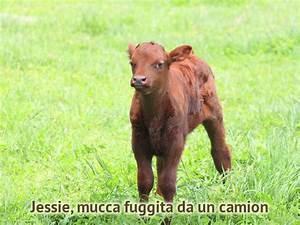
cow